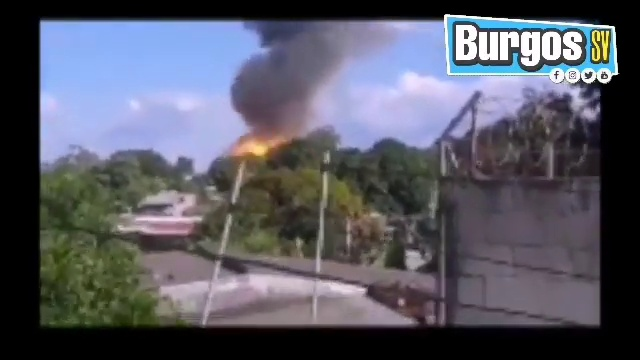
Fire: yes
Smoke: yes